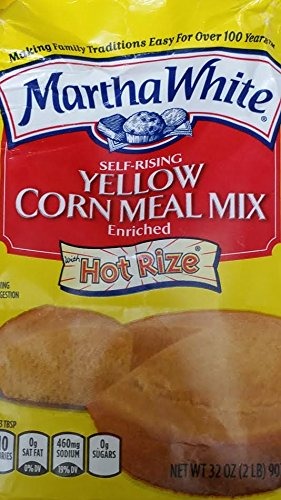
Item Name: Martha White Self-Rising Yellow Corn Meal Mix Hot Rize ( 2LB )
Value: 32.0
Unit: Ounce

Price: 7.95